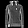
Label: Coat